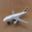
Label: airplane